LGBTQ history in Australia

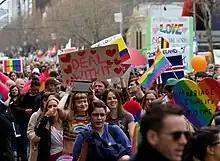
Rally for Marriage Equality in Melbourne, August 2017

This article details the history of the LGBTQ rights movement in Australia, from the colonial era to the present day.